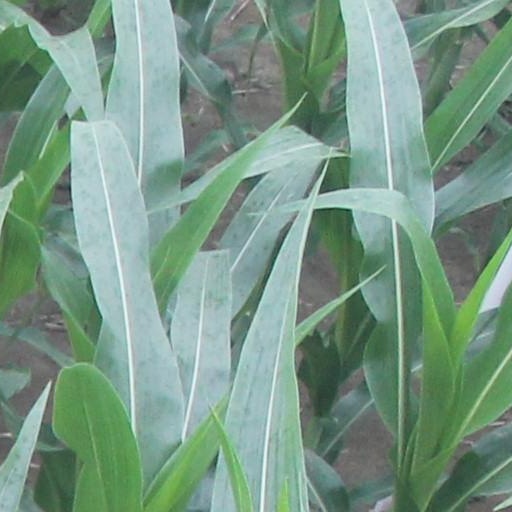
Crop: maize; corn